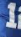
Number: 1